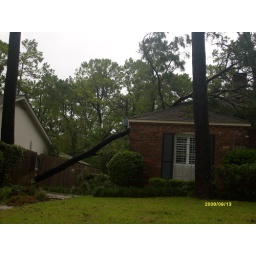
More trees felled by Ike and damaged houses